Shampoo Planet

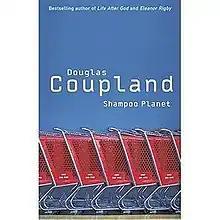

Shampoo Planet is Douglas Coupland's second novel, published by Pocket Books in 1992. It is a thematic followup to Coupland's first novel, "". The novel deals with Tyler Johnson, a Global Teen, who shares many characteristics of the character Tyler from "Generation X", the younger brother of Andy, "Generation X"'s narrator. The novel tells the story of Tyler's life as he arrives home from Europe, and the fallout of this trip and beyond.